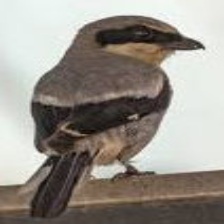
Species: LOGGERHEAD SHRIKE
Scientific name: LANIUS LUDOVICIANUS